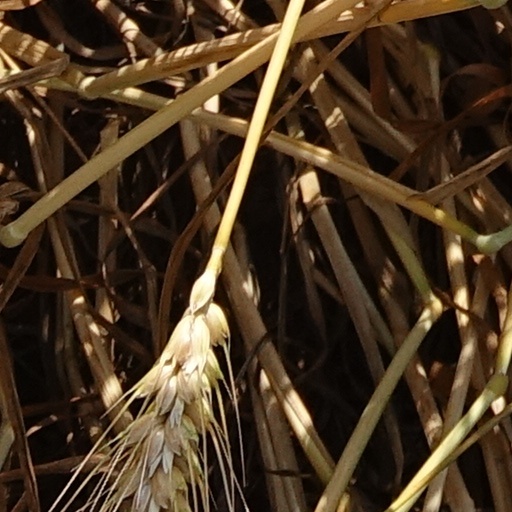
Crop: wheat